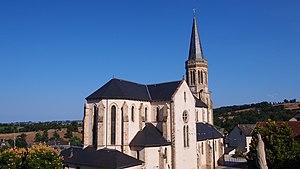
Saint-Salvadou (Occitanie, France). L'église Sainte-Madeleine.